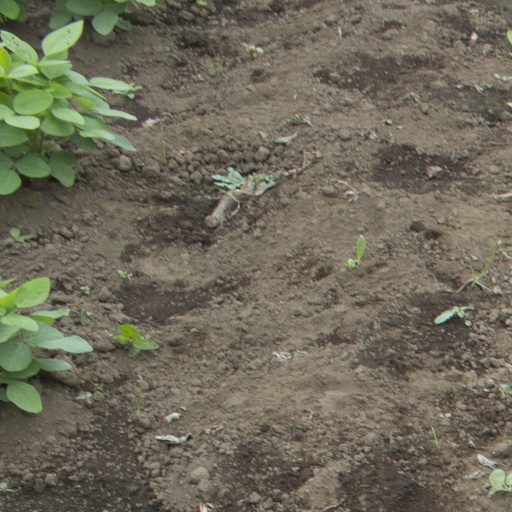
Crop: soybean